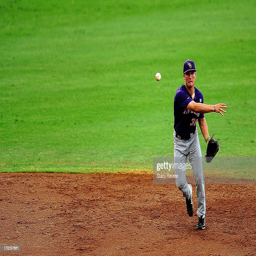
# makes a play during game .